Editorial Haynes

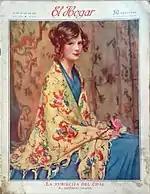
"El Hogar" was the first magazine released, in 1904, with a long tenure that extended to mid-1950s

Following the success of "El Hogar", Haynes released other imprints such as "Mundo Argentino", directed by Constancio C. Vigil before founding his own publishing brand, "Editorial Atlántida" with the release of "El Gráfico", "Mundo Agrario" (agriculture), "Mundo Infantil" (children), and "Mundo Deportivo" (sports).